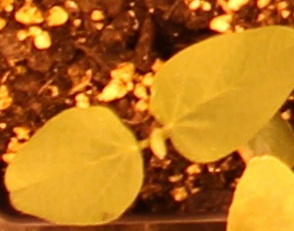
Label: Soybean